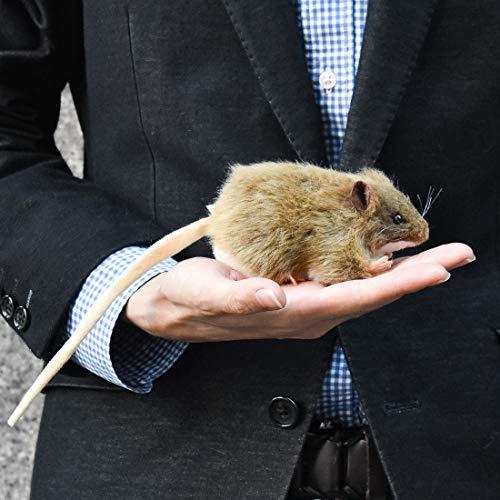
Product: HANSA Mouse Plush, Brown
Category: Toys & Games | Stuffed Animals & Plush Toys | Stuffed Animals & Teddy Bears
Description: HANSA - Brown Mouse Plush Toy.
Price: $11.99
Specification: ProductDimensions:4.7x2.4x2.8inches|ItemWeight:1.12ounces|ShippingWeight:1.12ounces(Viewshippingratesandpolicies)|DomesticShipping:ItemcanbeshippedwithinU.S.|InternationalShipping:Thisitemisnoteligibleforinternationalshipping.LearnMore|ASIN:B003VI17IM|Itemmodelnumber:190443|Manufacturerrecommendedage:3yearsandup